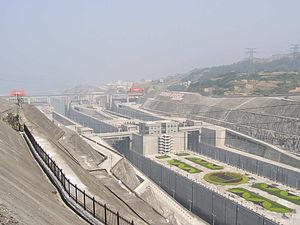
L'Histoire de la production hydroélectrique dans le monde a débuté dans le dernier quart du XIXᵉ siècle avec les premières centrales hydroélectriques dans les Alpes et s'est accélérée au siècle suivant grâce au progrès dans les technologies de l'interconnexion électrique et de la conduite forcée. La découverte de nombreux ferro-alliages utilisables dans l'industrie et réalisables au moyen du four à arc électrique, tout comme celle de l'électrolyse, vont doper la demande pour les centrales électriques très puissantes, qui se sont multipliées dans les Alpes.
Le barrage des Trois-Gorges est un barrage situé au cœur de la Chine, sur le Yangzi Jiang, dans la province du Hubei. Il a été mis en production par étapes de 2006 à 2009 et a créé une retenue de 600 kilomètres de longueur.